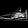
Label: Sneaker